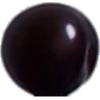
Label: Cherry Wax Black 1